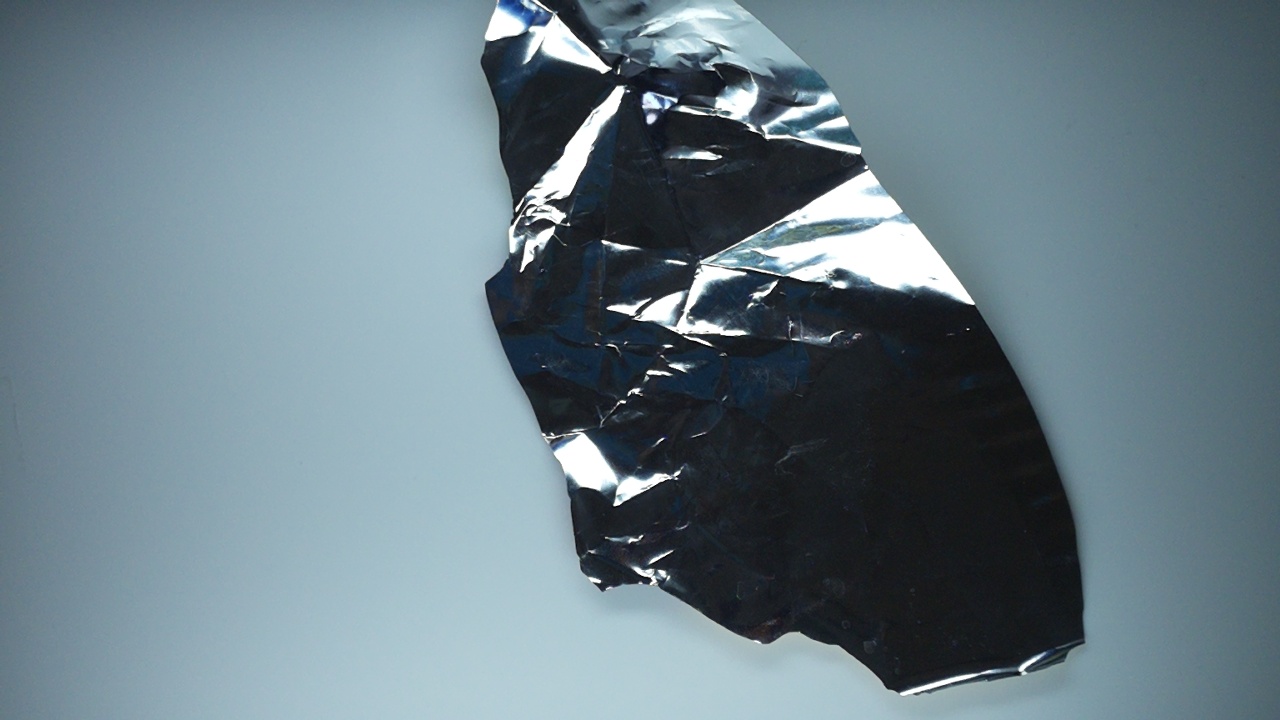
Label: trash